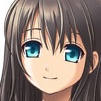
Portrait style: Anime Portrait